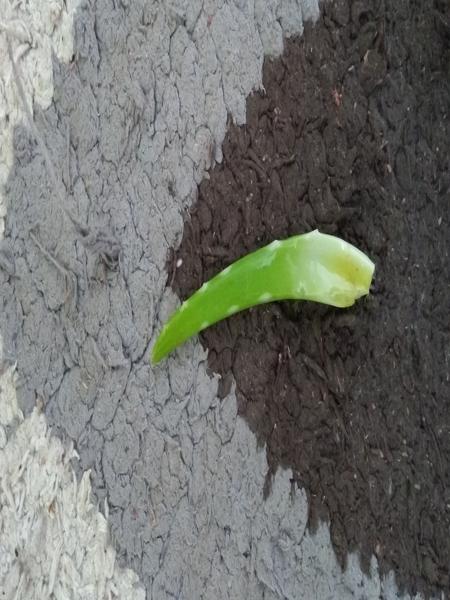
Plant: Aloevera